Waputik Mountains

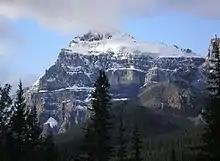
Epaulette Mountain

The Waputik Mountains are a mountain range of the Canadian Rockies, located on the Continental Divide between Banff and Yoho National Park. Covering an area of , the range is located west of the Howse, Blaeberry and Amiskwi Rivers and east of the Bow and Mistaya Rivers and south to Kicking Horse Pass. Named in 1884 by George M. Dawson, "waputik" is the Stoney Indian word for white goat.